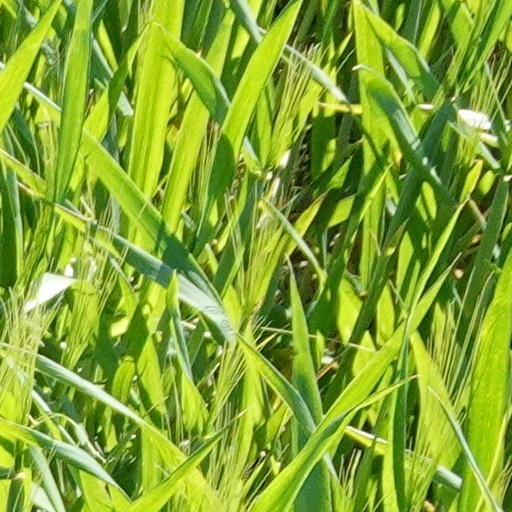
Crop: wheat